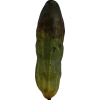
Label: cucumber